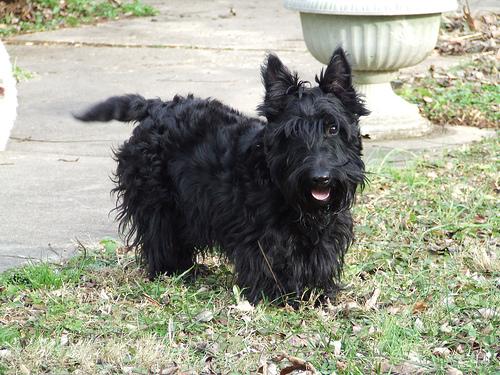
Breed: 206-n000037-Scotch_terrier